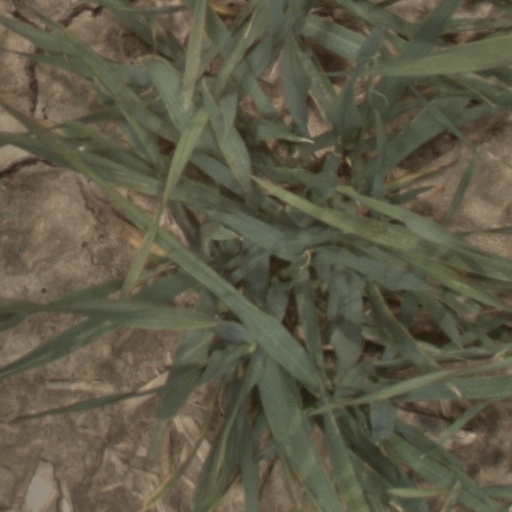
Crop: wheat